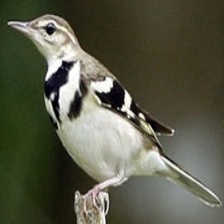
Species: FOREST WAGTAIL
Scientific name: DENDRONANTHUS INDICUS